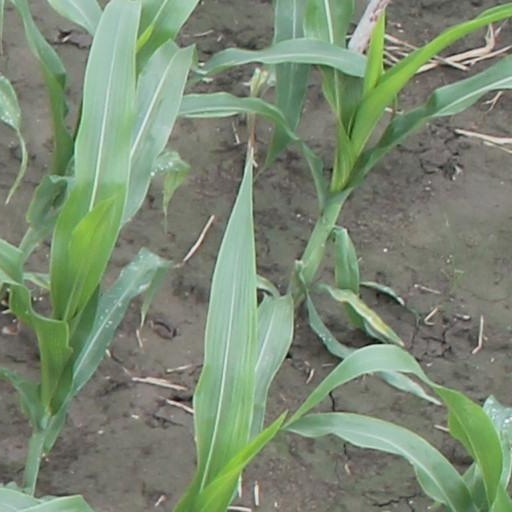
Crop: maize; corn